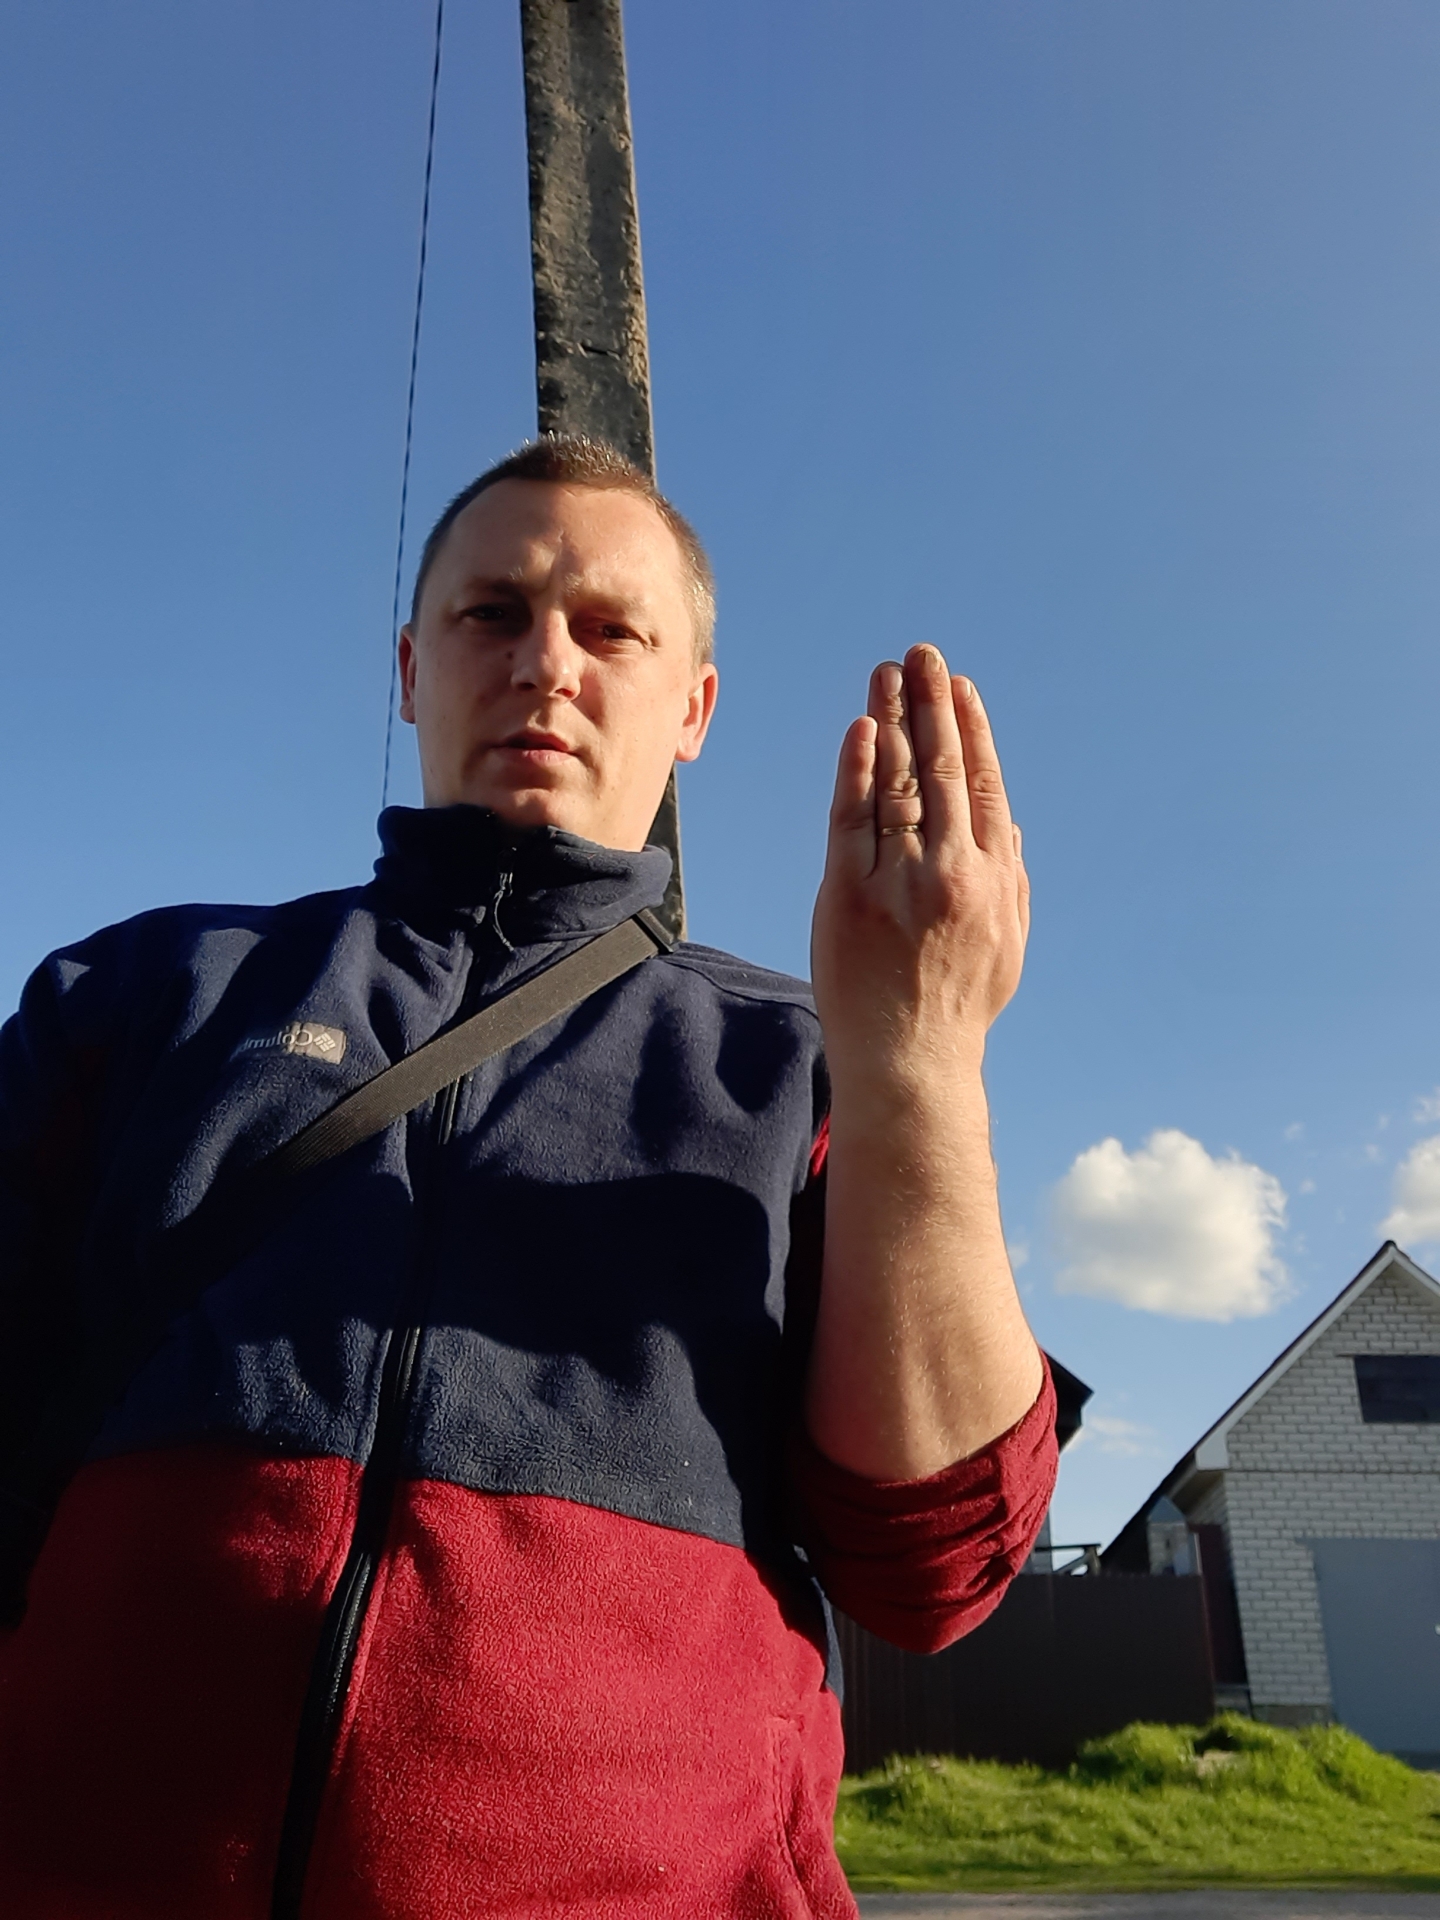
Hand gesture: stop_inverted